West Pier

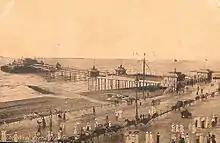
West Pier circa 1900. By this time a central bandstand and full-length weather screens had been added. A pavilion had opened in 1893.

The pier's length was with a width of at the pierhead. It was built with cast iron threaded columns screwed into the seabed. The superstructure's ironwork was manufactured by Robert Laidlaw, featuring an "oriental" style. By the opening, the pier was fitted with gas lamps with ornamental serpent designs, which had been directly influenced by similar examples inside the nearby Royal Pavilion. The pier had ornamental houses, two toll houses and glass screens at the pierhead to protect visitors from the weather. A "New Scientist" report covering Britain's piers called the pier Birch's "masterpiece".